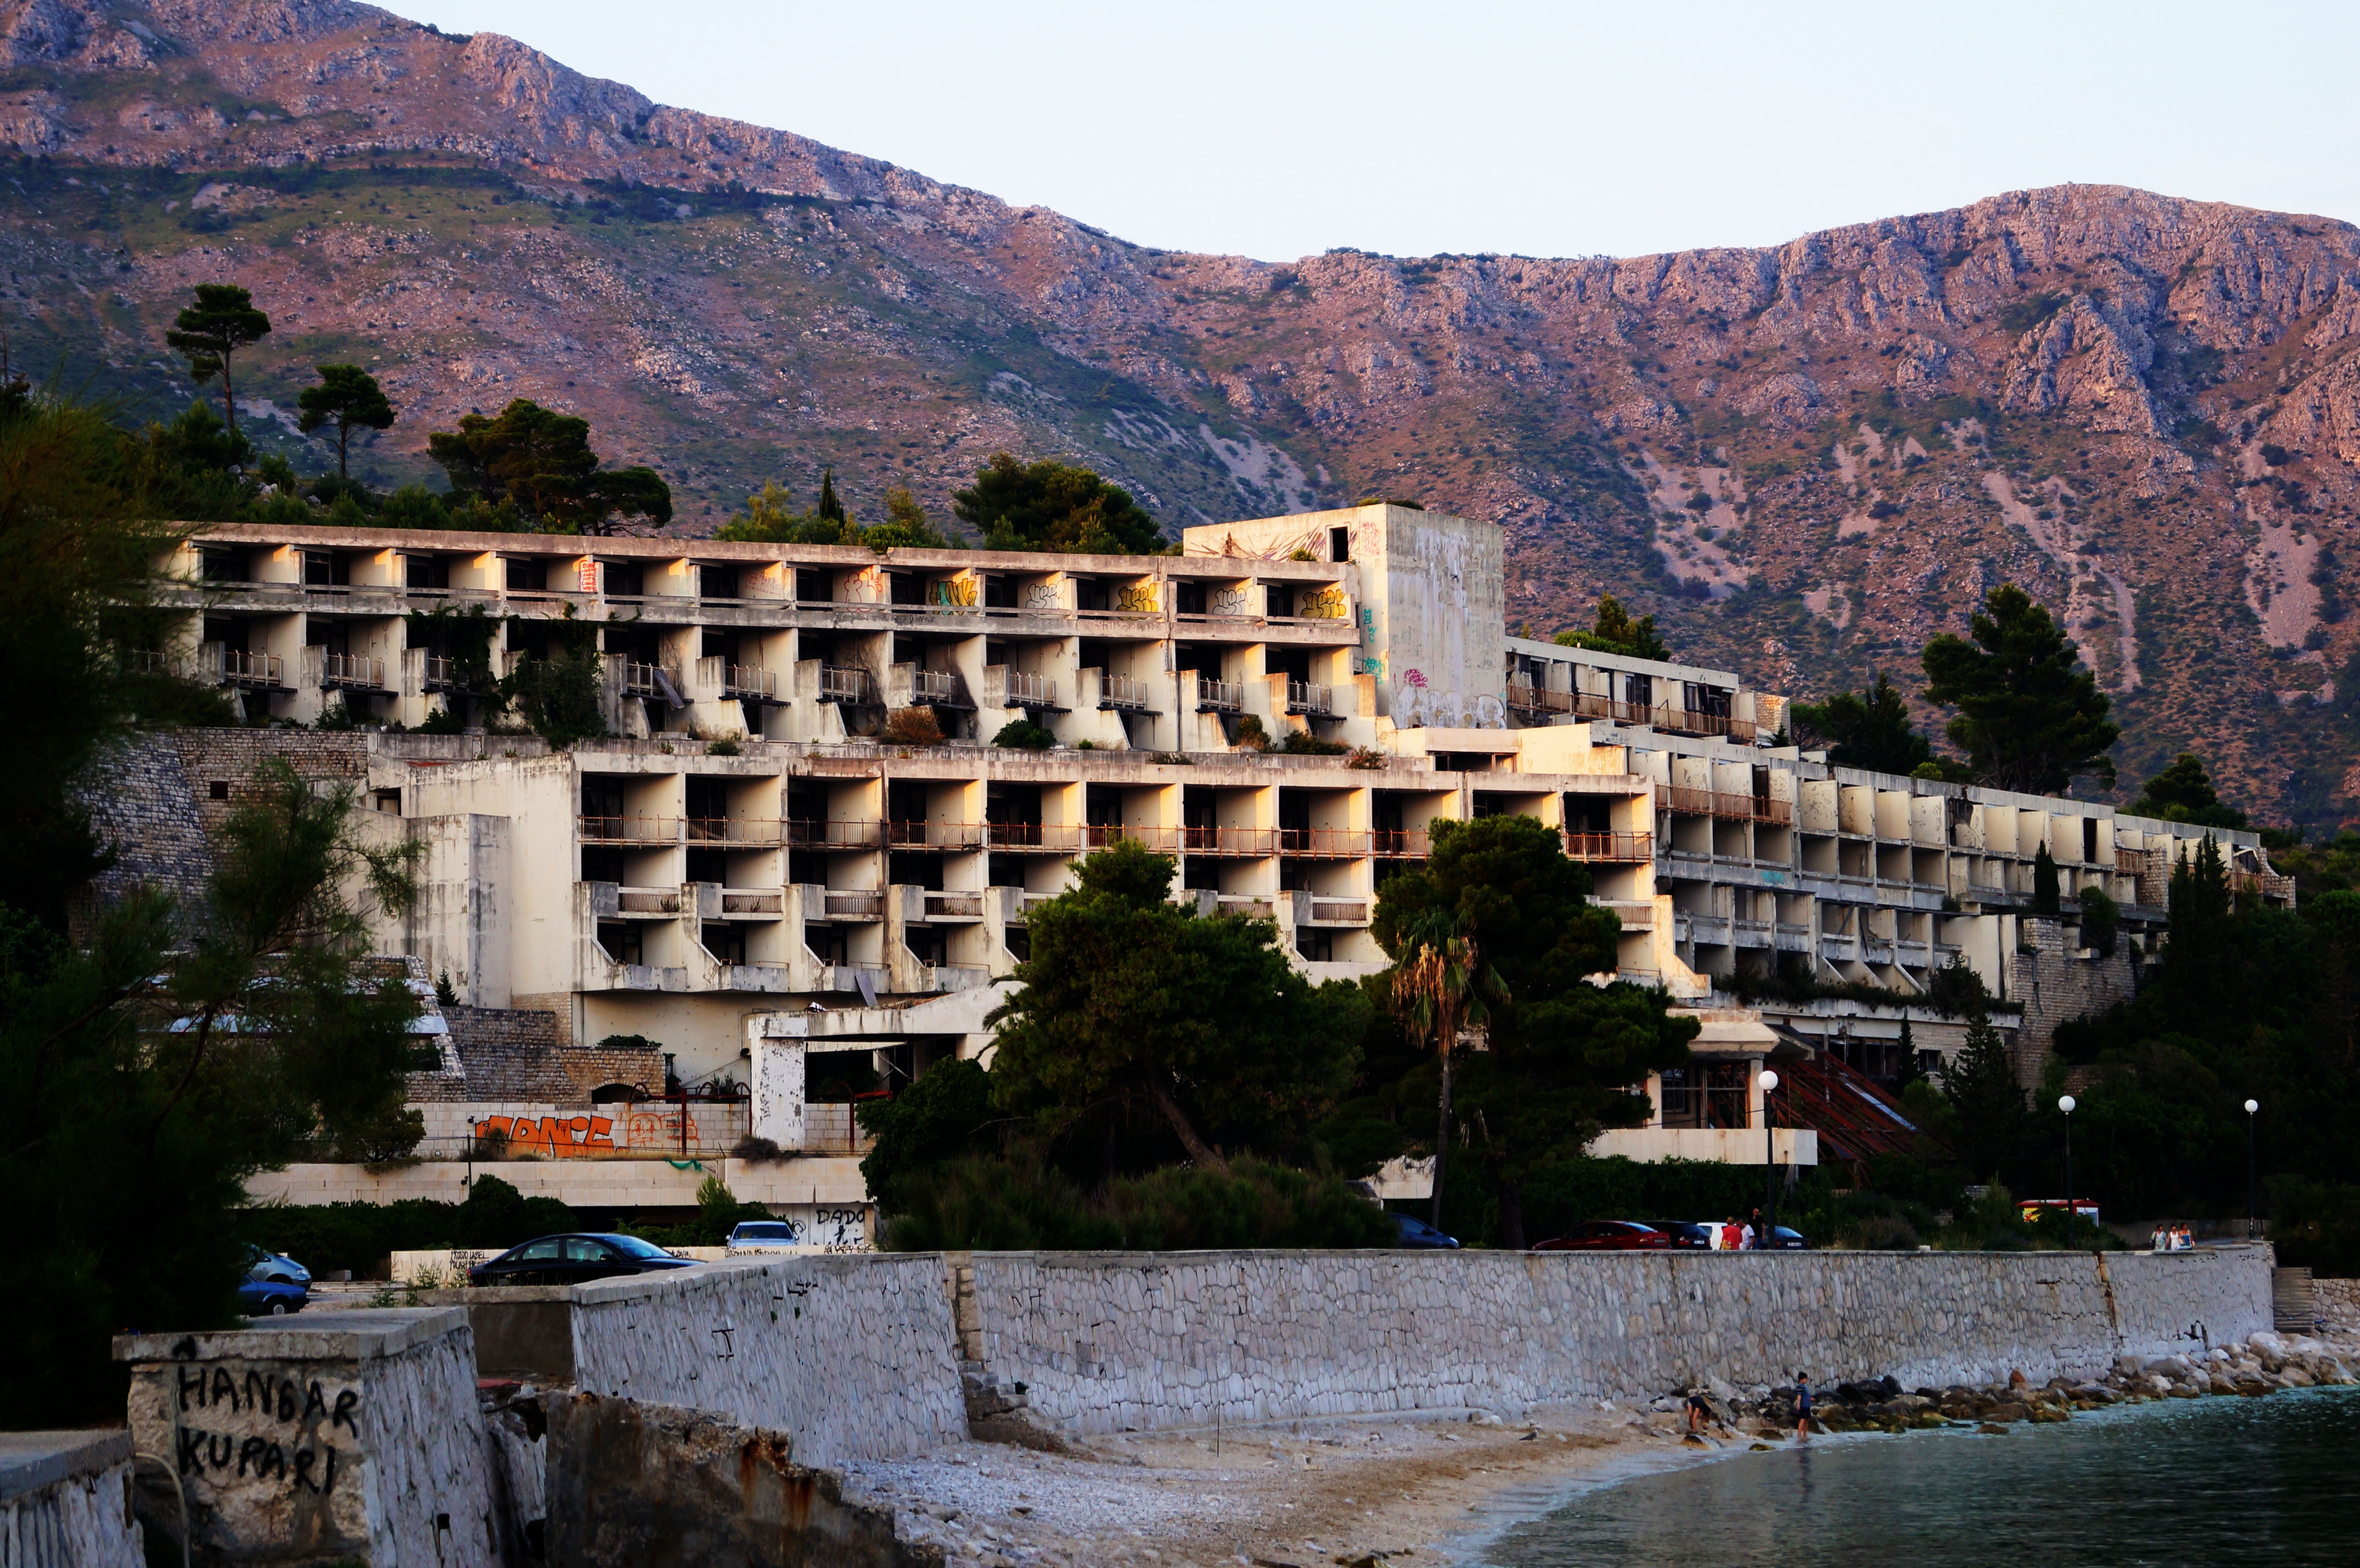
bridge, town, chateau, palace, river, vacation, travel, village, landmark, abandoned, fortification, tourism, destroyed, croatia, dubrovnik, monastery, hotels, the war, unesco world heritage site, kupari, historic site, ancient history